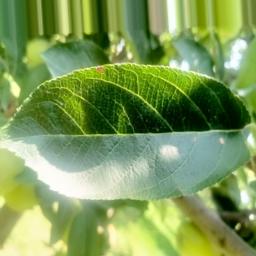
Label: Alternaria